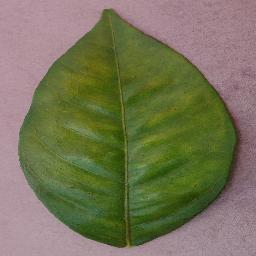
Label: Orange___Haunglongbing_(Citrus_greening)